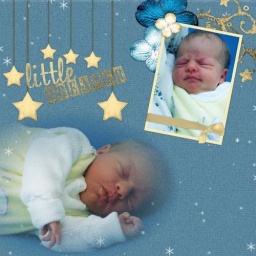
credits: WA, Stars, doodle by lisa-2006; paper by JillCreation; ribbon by akiloune; flowers by MissVivi